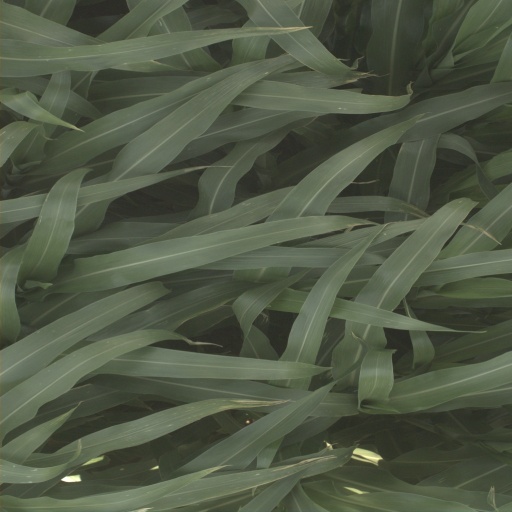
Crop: sorghum